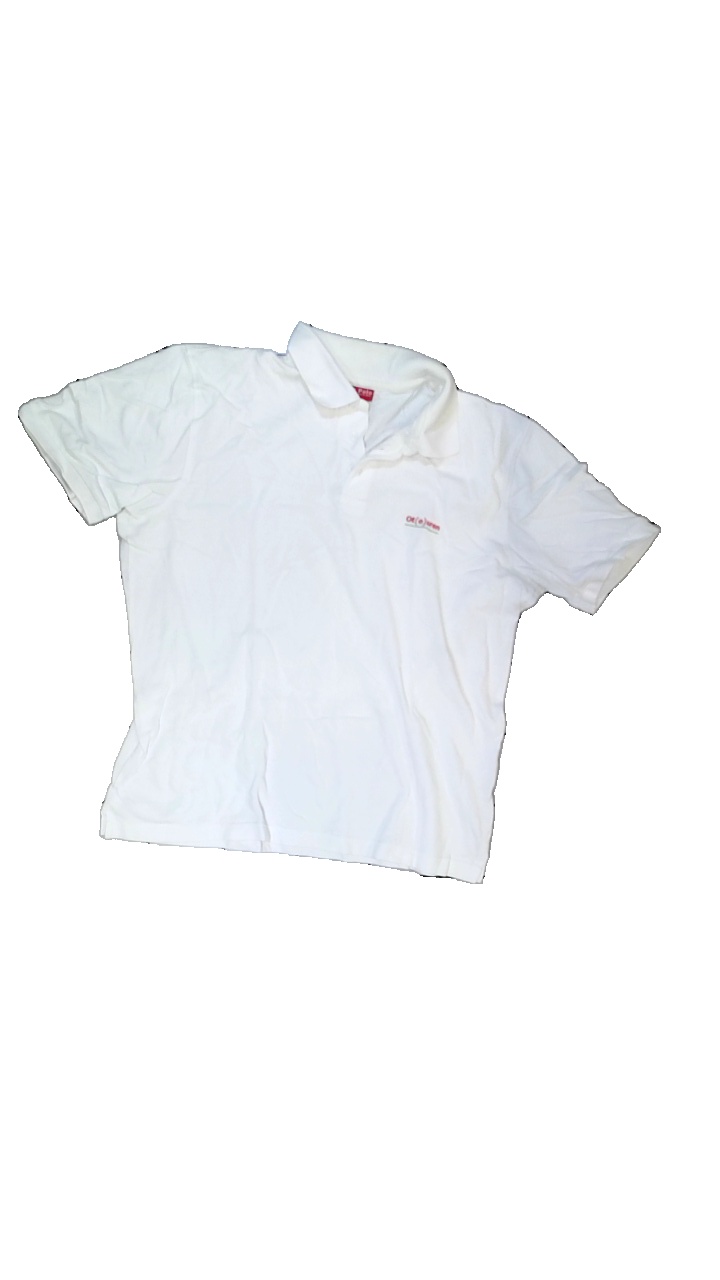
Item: Shirt (Ladies)
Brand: Hanes
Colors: White
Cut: Regular, C-collar
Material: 100% cotton
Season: All
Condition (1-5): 3
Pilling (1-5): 3
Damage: stained
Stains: Major
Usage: Export
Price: <50